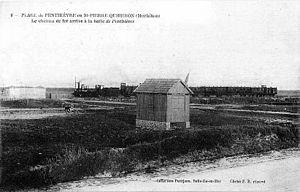
Un train arrive à la halte de Penthièvre vers 1900.
La ligne d’Auray à Quiberon est une ligne de chemin de fer française à voie unique et écartement normal qui constitue un embranchement de la ligne de Savenay à Landerneau, ligne radiale du sud de la Bretagne. Elle permet, à partir de la gare d'Auray, la desserte de la presqu'île de Quiberon.